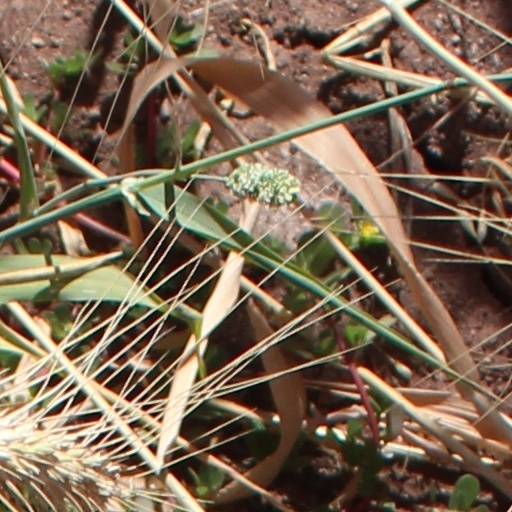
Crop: wheat